Kevin Witkos

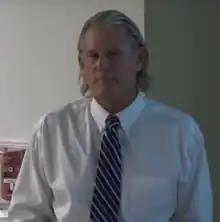

Kevin Witkos (born 1964 or 1965) is a Republican member of the Connecticut State Senate, representing the 8th District since 2009. He served as Deputy Senate Republican President Pro Tempore since January 2017 to January 2019. and previously served as Minority Leader Pro Tempore from 2014 to 2016 and Caucus Chairman for Outreach since 2013. Witkos served as the State Representative from the 17th district which includes Canton and part of Avon from 2003 to 2008.